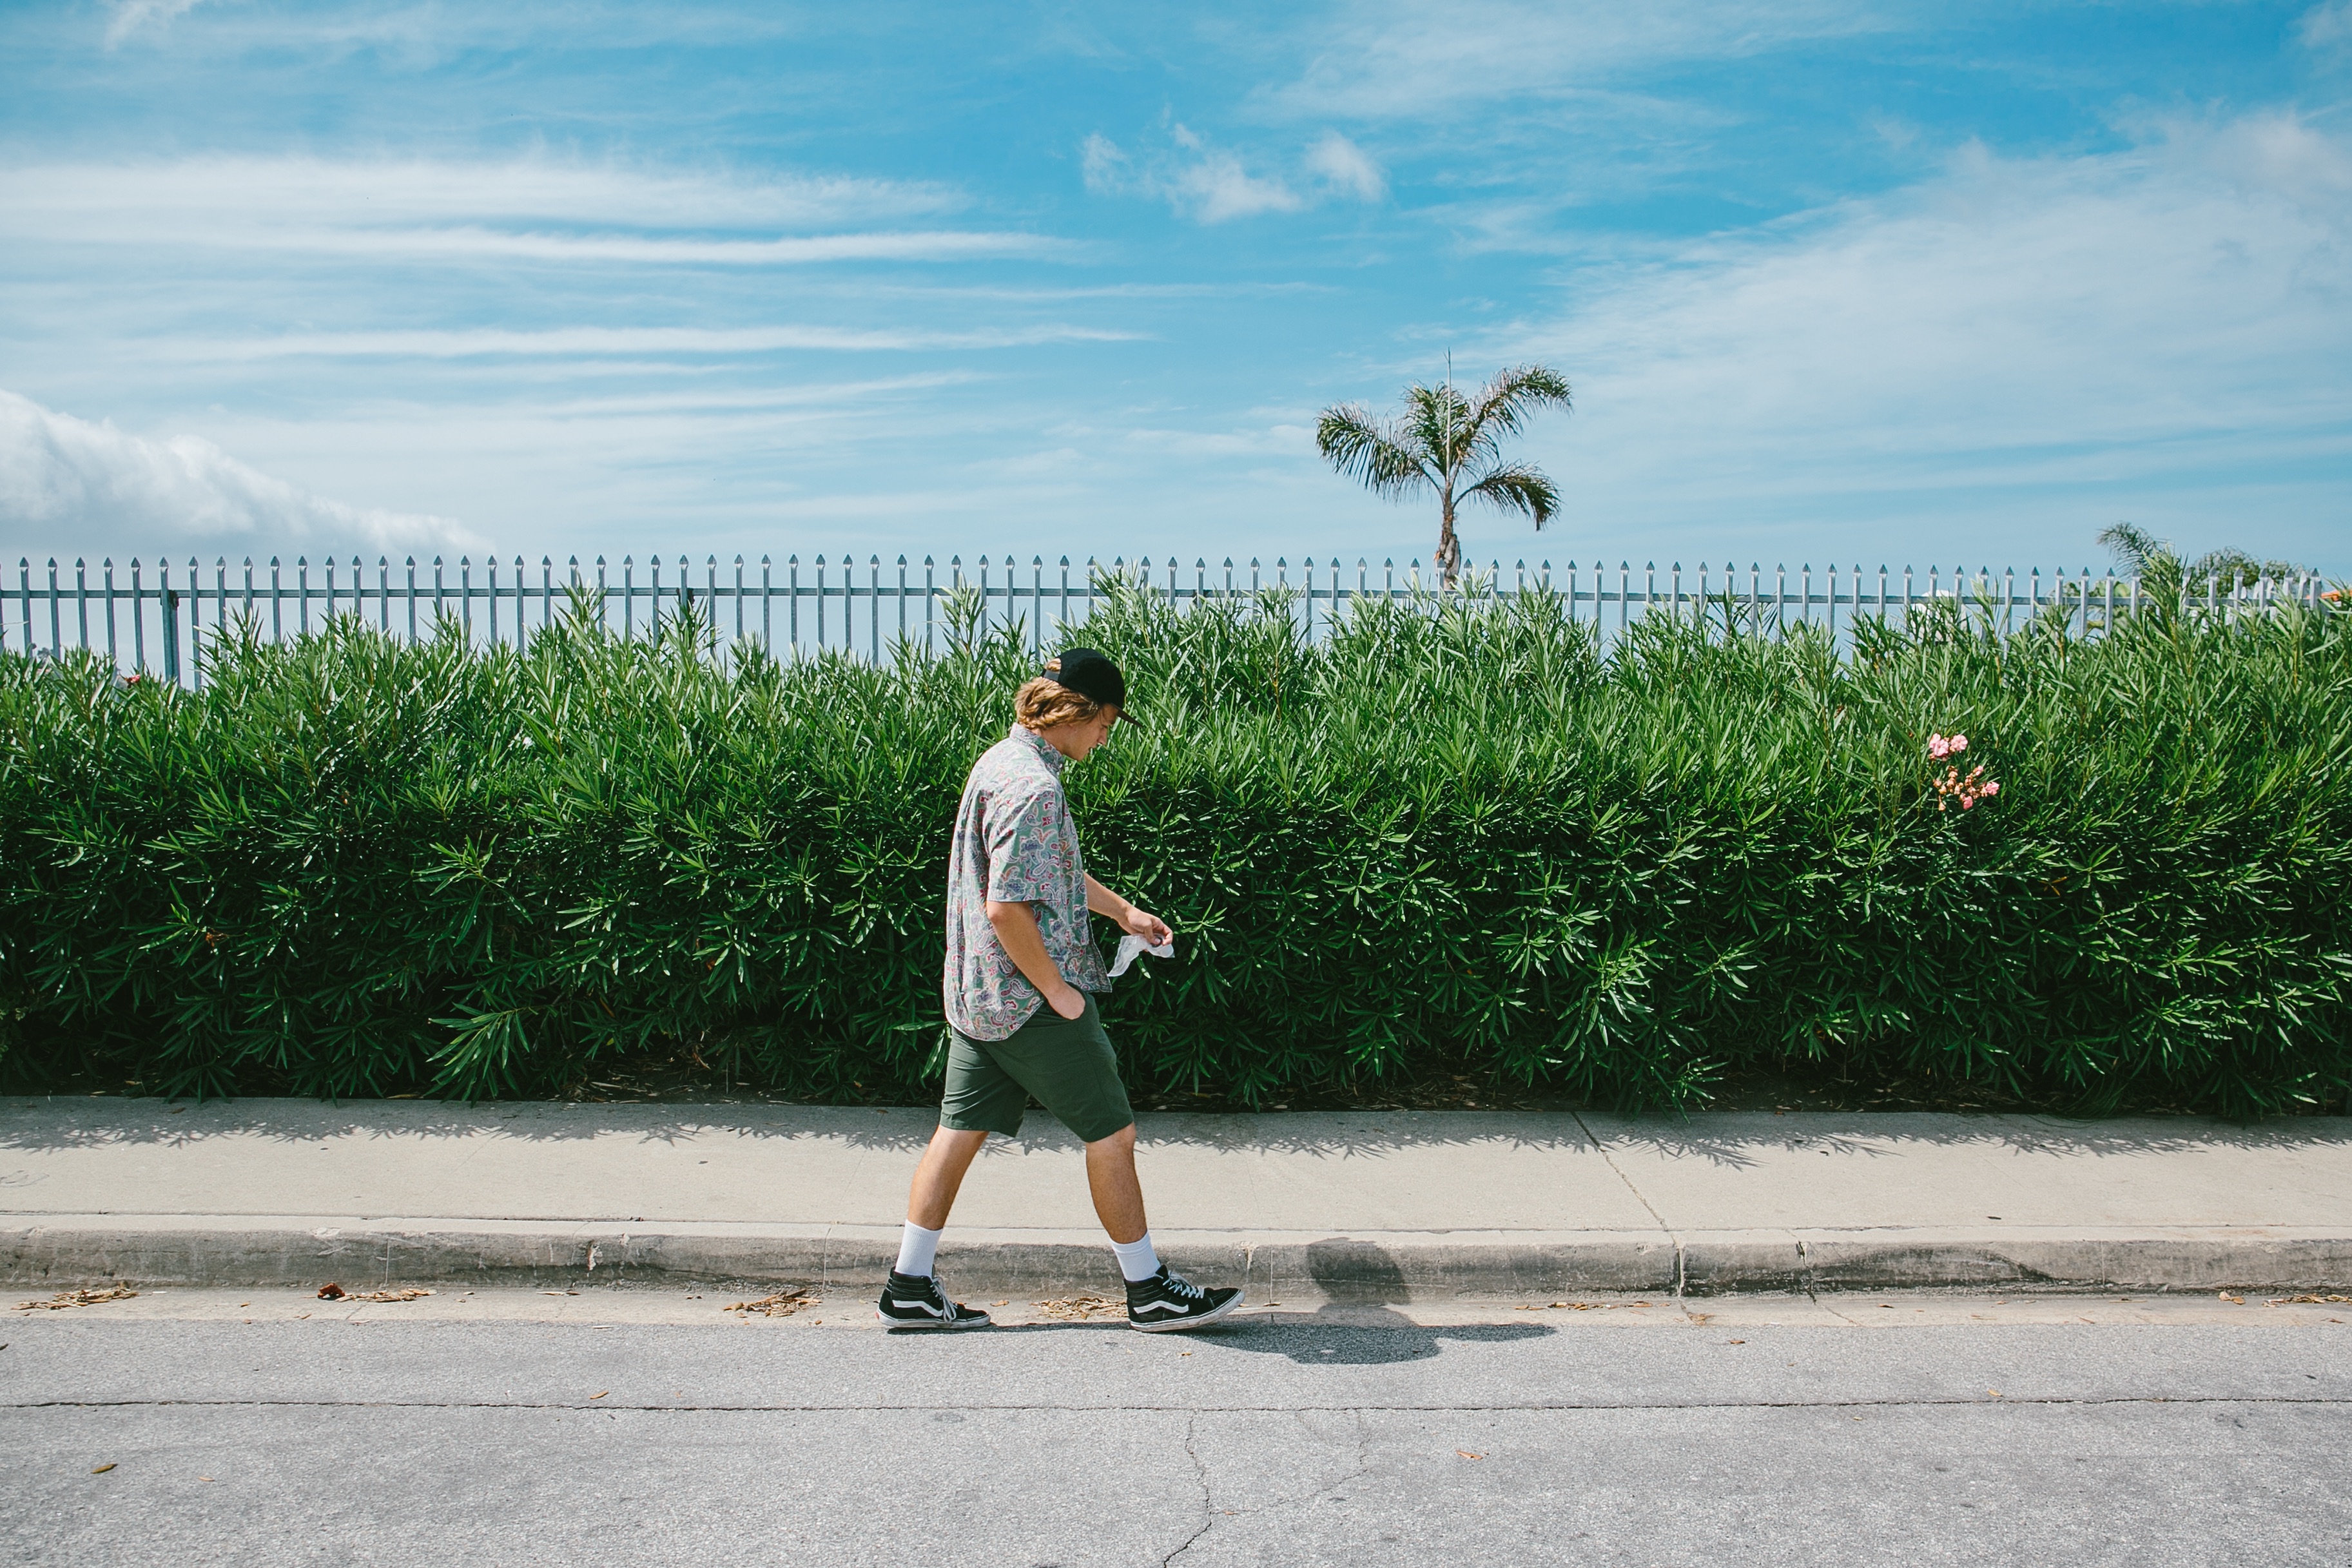
skateboard, sports equipment, longboard, skateboarding equipment and supplies